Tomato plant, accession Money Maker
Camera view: horizontal (90 deg, fisheye); turntable rotation: 0 degrees
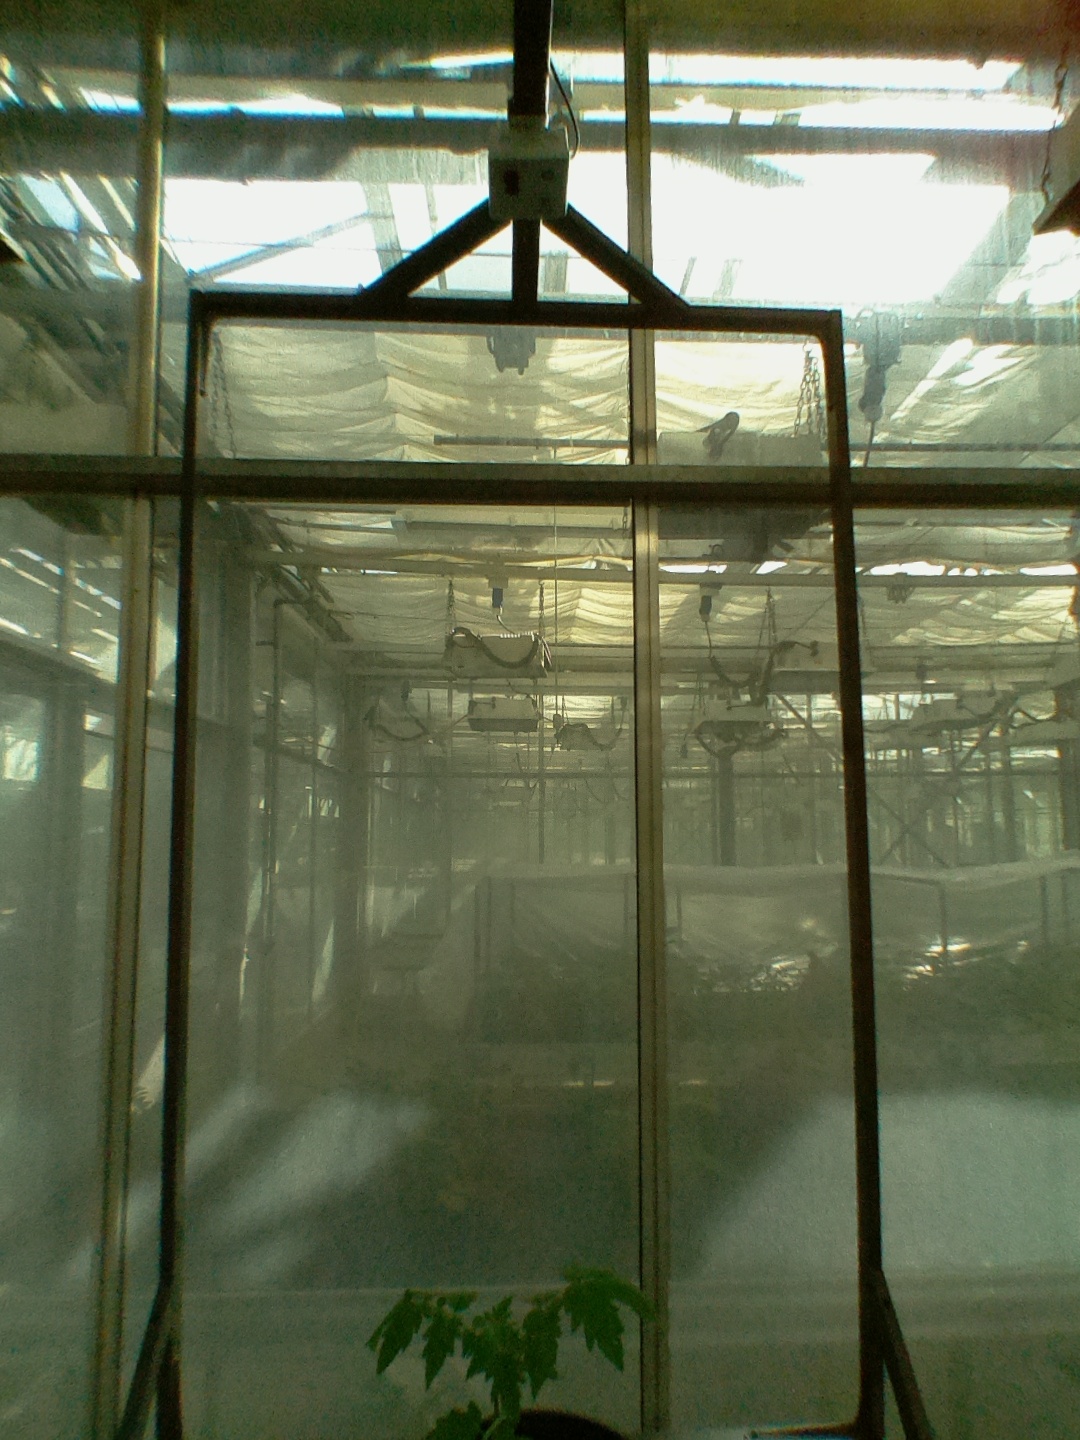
BBCH growth stage 13: 6 of true leaves visible